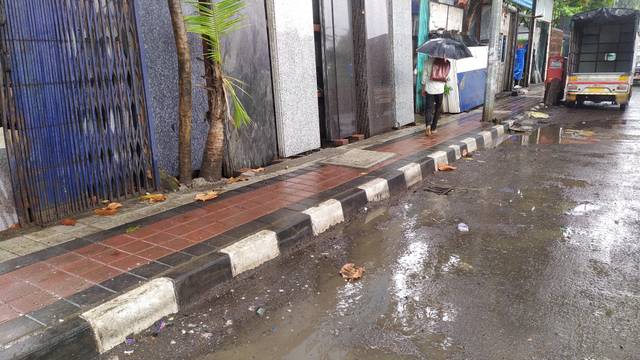
Region: India
Coordinates: 19.236, 72.863